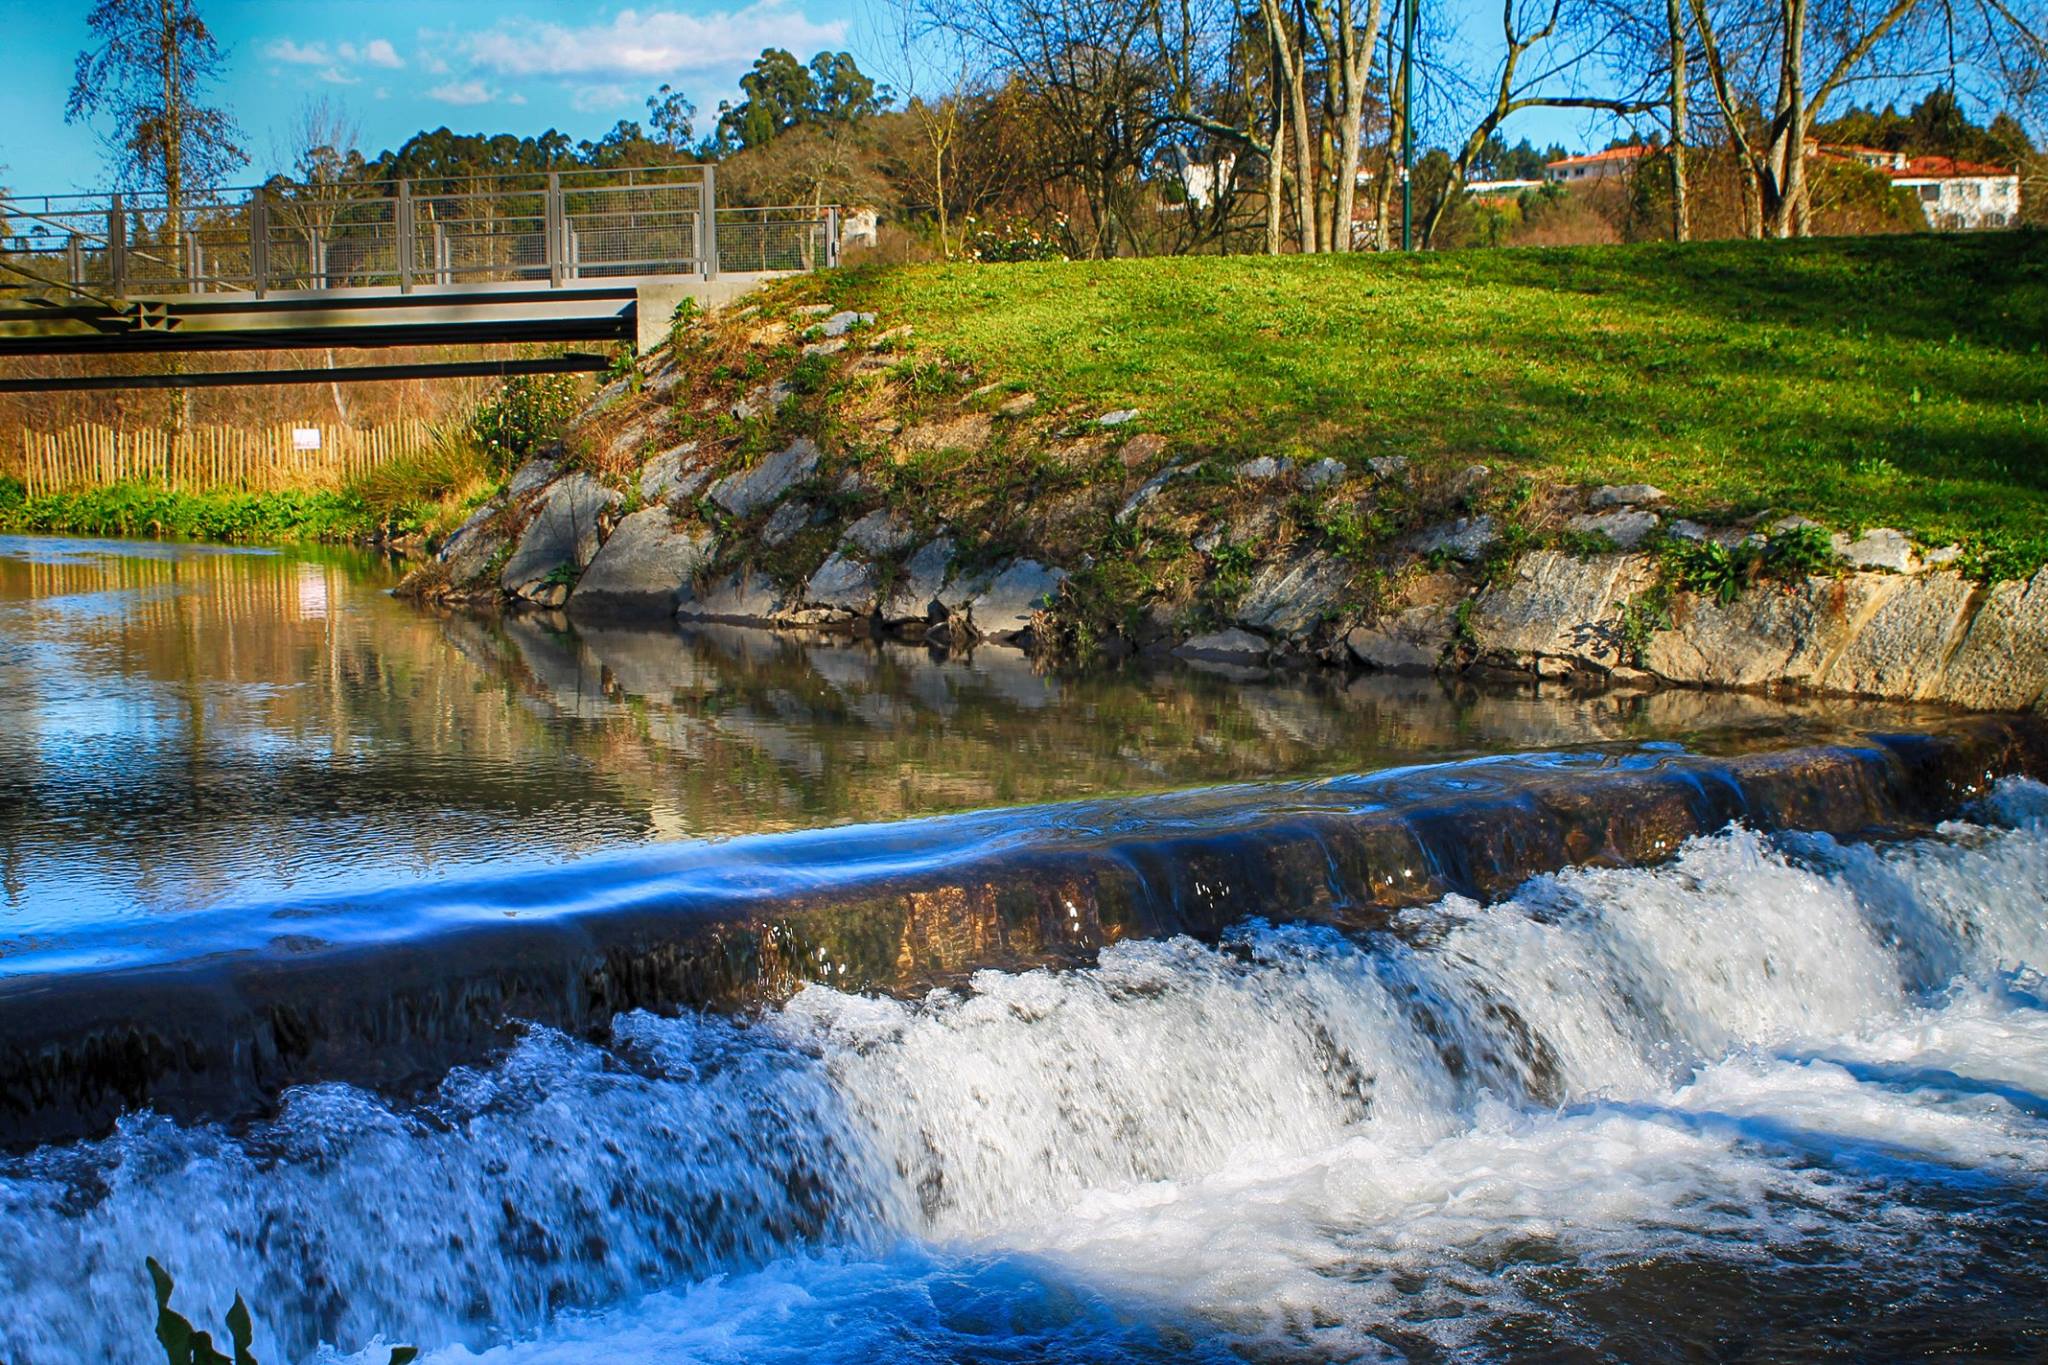
water, river, lake, park, body of water, water resources, nature, natural landscape, watercourse, stream, reflection, waterfall, bank, tree, waterway, daytime, sky, rapid, water feature, spring, grass, creek, landscape, state park, bridge, pond, rock, fluvial landforms of streams, rural area, plant, riparian zone, canal, autumn, mountain river, winter, channel, reservoir, riparian forest